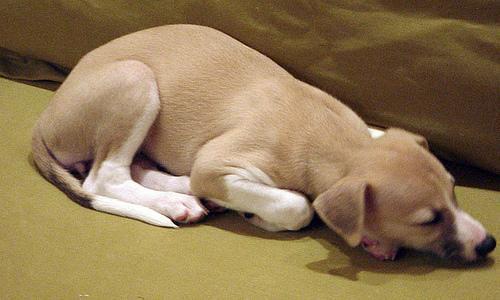
whippet